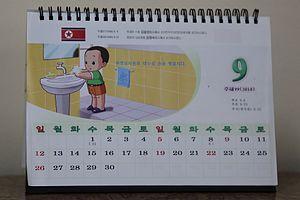
Le calendrier juche, nommé d'après l'idéologie juche, est un calendrier nord-coréen promulgué en juillet 1997 et entré en application en septembre 1997, qui remplace le système julien. Il fait débuter le compte des années en 1912, année de naissance du fondateur de la Corée du Nord, Kim Il-sung, mort trois ans plus tôt. Il institua l’« ère des Kim ».